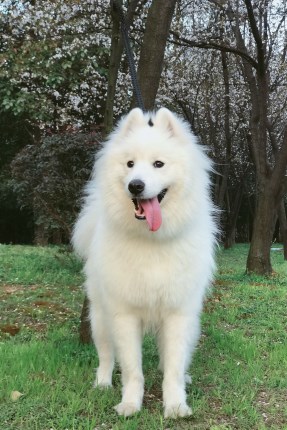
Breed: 2192-n000088-Samoyed